Nero (Devil May Cry)

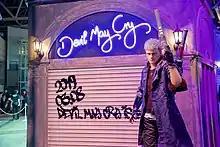
A statue of Nero, used to promote "Devil May Cry 5"

Nero has received mainly-positive reviews from video-game critics. Since his introduction in a game demo, a "GameSpot" reviewer felt that the character would appeal to series fans (although Dante remained more popular). Dante's replacement with Nero as the new main character was controversial; a "GameAxis Unwired" reviewer expected him to play similarly to Dante, and his Devil Bringer would satisfy newcomers. Nero's gameplay style was praised by IGN, which said that he "strike[s] the right tone of gravity and sarcasm". Capsulecomputers.com called Nero "our anti-hero with a heart", and enjoyed the character's mechanics as much as Dante's. Finding Nero a likable character, a "GameSpot" reviewer said that players would be pleased with the switch between Nero and Dante as "Devil May Cry 4" progressed. Den of Geek noted that although Nero's debut might have surprised fans of Dante, his combined similar appearance and distinctive style might appeal to them. GameSpy described his combat: "He has a fuel injector built in, so that he can 'rev' up his blade for charged attacks".